Wu Bin (painter)

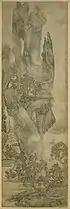
"Pine Lodge amid Tall Mountains" (Asian Art Museum, San Francisco)

Wu Bin was a Ming dynasty Chinese landscape painter during the reign of the Wanli Emperor (r. 1573–1620). His courtesy name was "Wenzhong" and his art name "Zhiyin Toutuo" means "Mendicant monk at the temple hidden by tree branches". His specific dates of birth and death are unknown. Wu was born in Putian in the Fujian province, and was linked to the Ōbaku Buddhism sect, having painted a large Nirvana scene for them.